Wilhelm Heinrich Waagen

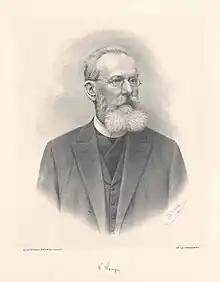

Wilhelm Heinrich Waagen (23 June 184124 March 1900) was a German geologist and paleontologist. He was born in Munich and died in Vienna. He worked from 1870 to 1875 in the Geological Survey of India. He was a professor of paleontology at the University of Vienna from 1890.